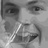
Emotion: happy